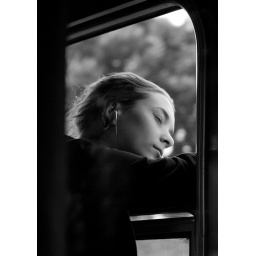
Quick shot in train through dirty glass while moving at about 100km/h. Sometimes one has luck :-)